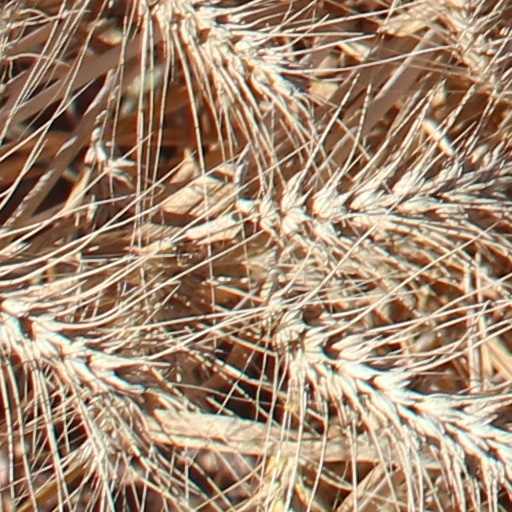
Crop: wheat